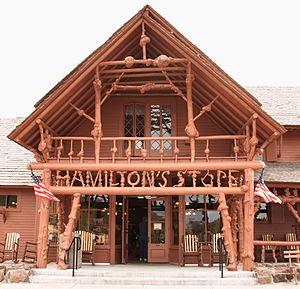
Porche du magasin inférieur de Hamilton, Old Faithful, parc national de Yellowstone, Wyoming, Etats-Unis